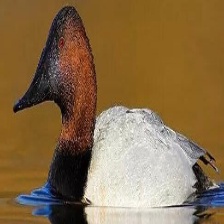
Species: CANVASBACK
Scientific name: AYTHYA VALISINERIA
ImageNet parent category: drake